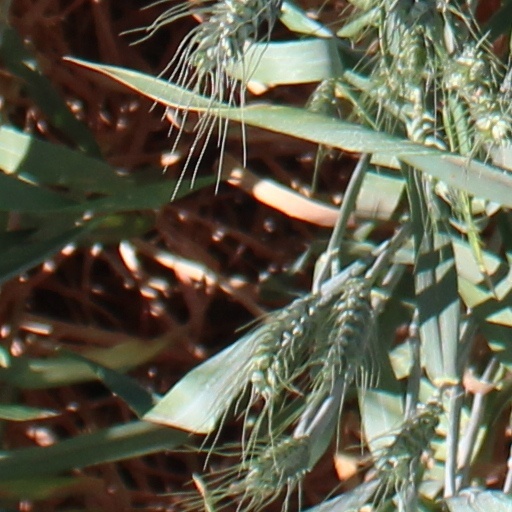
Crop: wheat